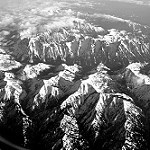
Label: B & W